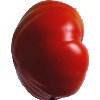
Label: Tomato 3